Jan Cosijn

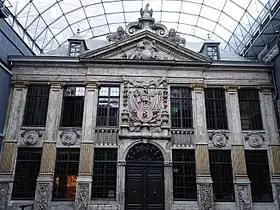
"Maison de la Bellone"/"Bellonahuis", Brussels, 1697

Jan Cosijn, Jan Cosijn or Jan Cosyns (in French language literature referred to as Jean Cosyn or Jean Cosyns) (baptised in Brussels on 4 March 1646 – Brussels, late March 1708) was a Flemish sculptor and architect active in Brussels. He produced statuary for churches as well as architectural designs and decorative elements for the reconstruction of the Grand-Place/Grote Markt (main square) in Brussels. He further carved delicate ivory reliefs.